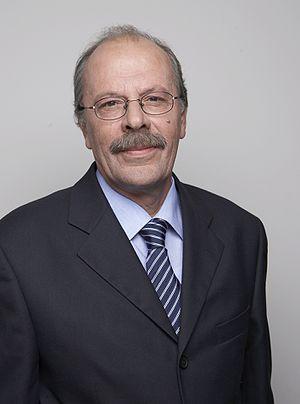
Geórgios Stravakákis, souvent appelé Yórgos Stavrakákis est un député européen grec membre du PASOK. Il fait partie du groupe de l'Alliance progressiste des socialistes et démocrates au Parlement européen. Il est vice-président de la commission du développement régional, et membre de la commission du contrôle budgétaire.